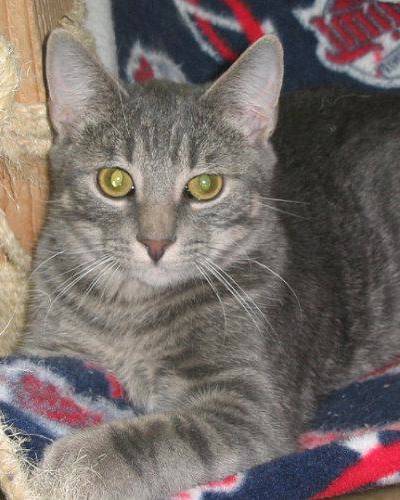
Label: cat